Benjamin Harrison

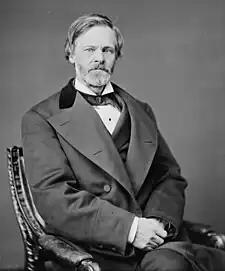
Senator John Sherman worked closely with Harrison, writing bills regulating monopolies and monetary policy.

Civil service reform was a prominent issue following Harrison's election. Harrison had campaigned as a supporter of the merit system, as opposed to the spoils system. Although some of the civil service had been classified under the Pendleton Act by previous administrations, Harrison spent much of his first months in office deciding on political appointments. Congress was widely divided on the issue and Harrison was reluctant to address it in hope of preventing the alienation of either side. The issue became a political football and was immortalized in a cartoon captioned "What can I do when both parties insist on kicking?" Harrison appointed Theodore Roosevelt and Hugh Smith Thompson, both reformers, to the Civil Service Commission, but otherwise did little to further the reform cause.